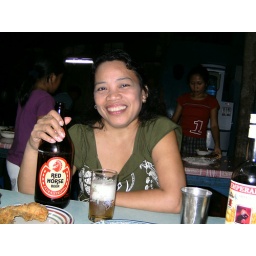
me with red horse and emperador, side by side